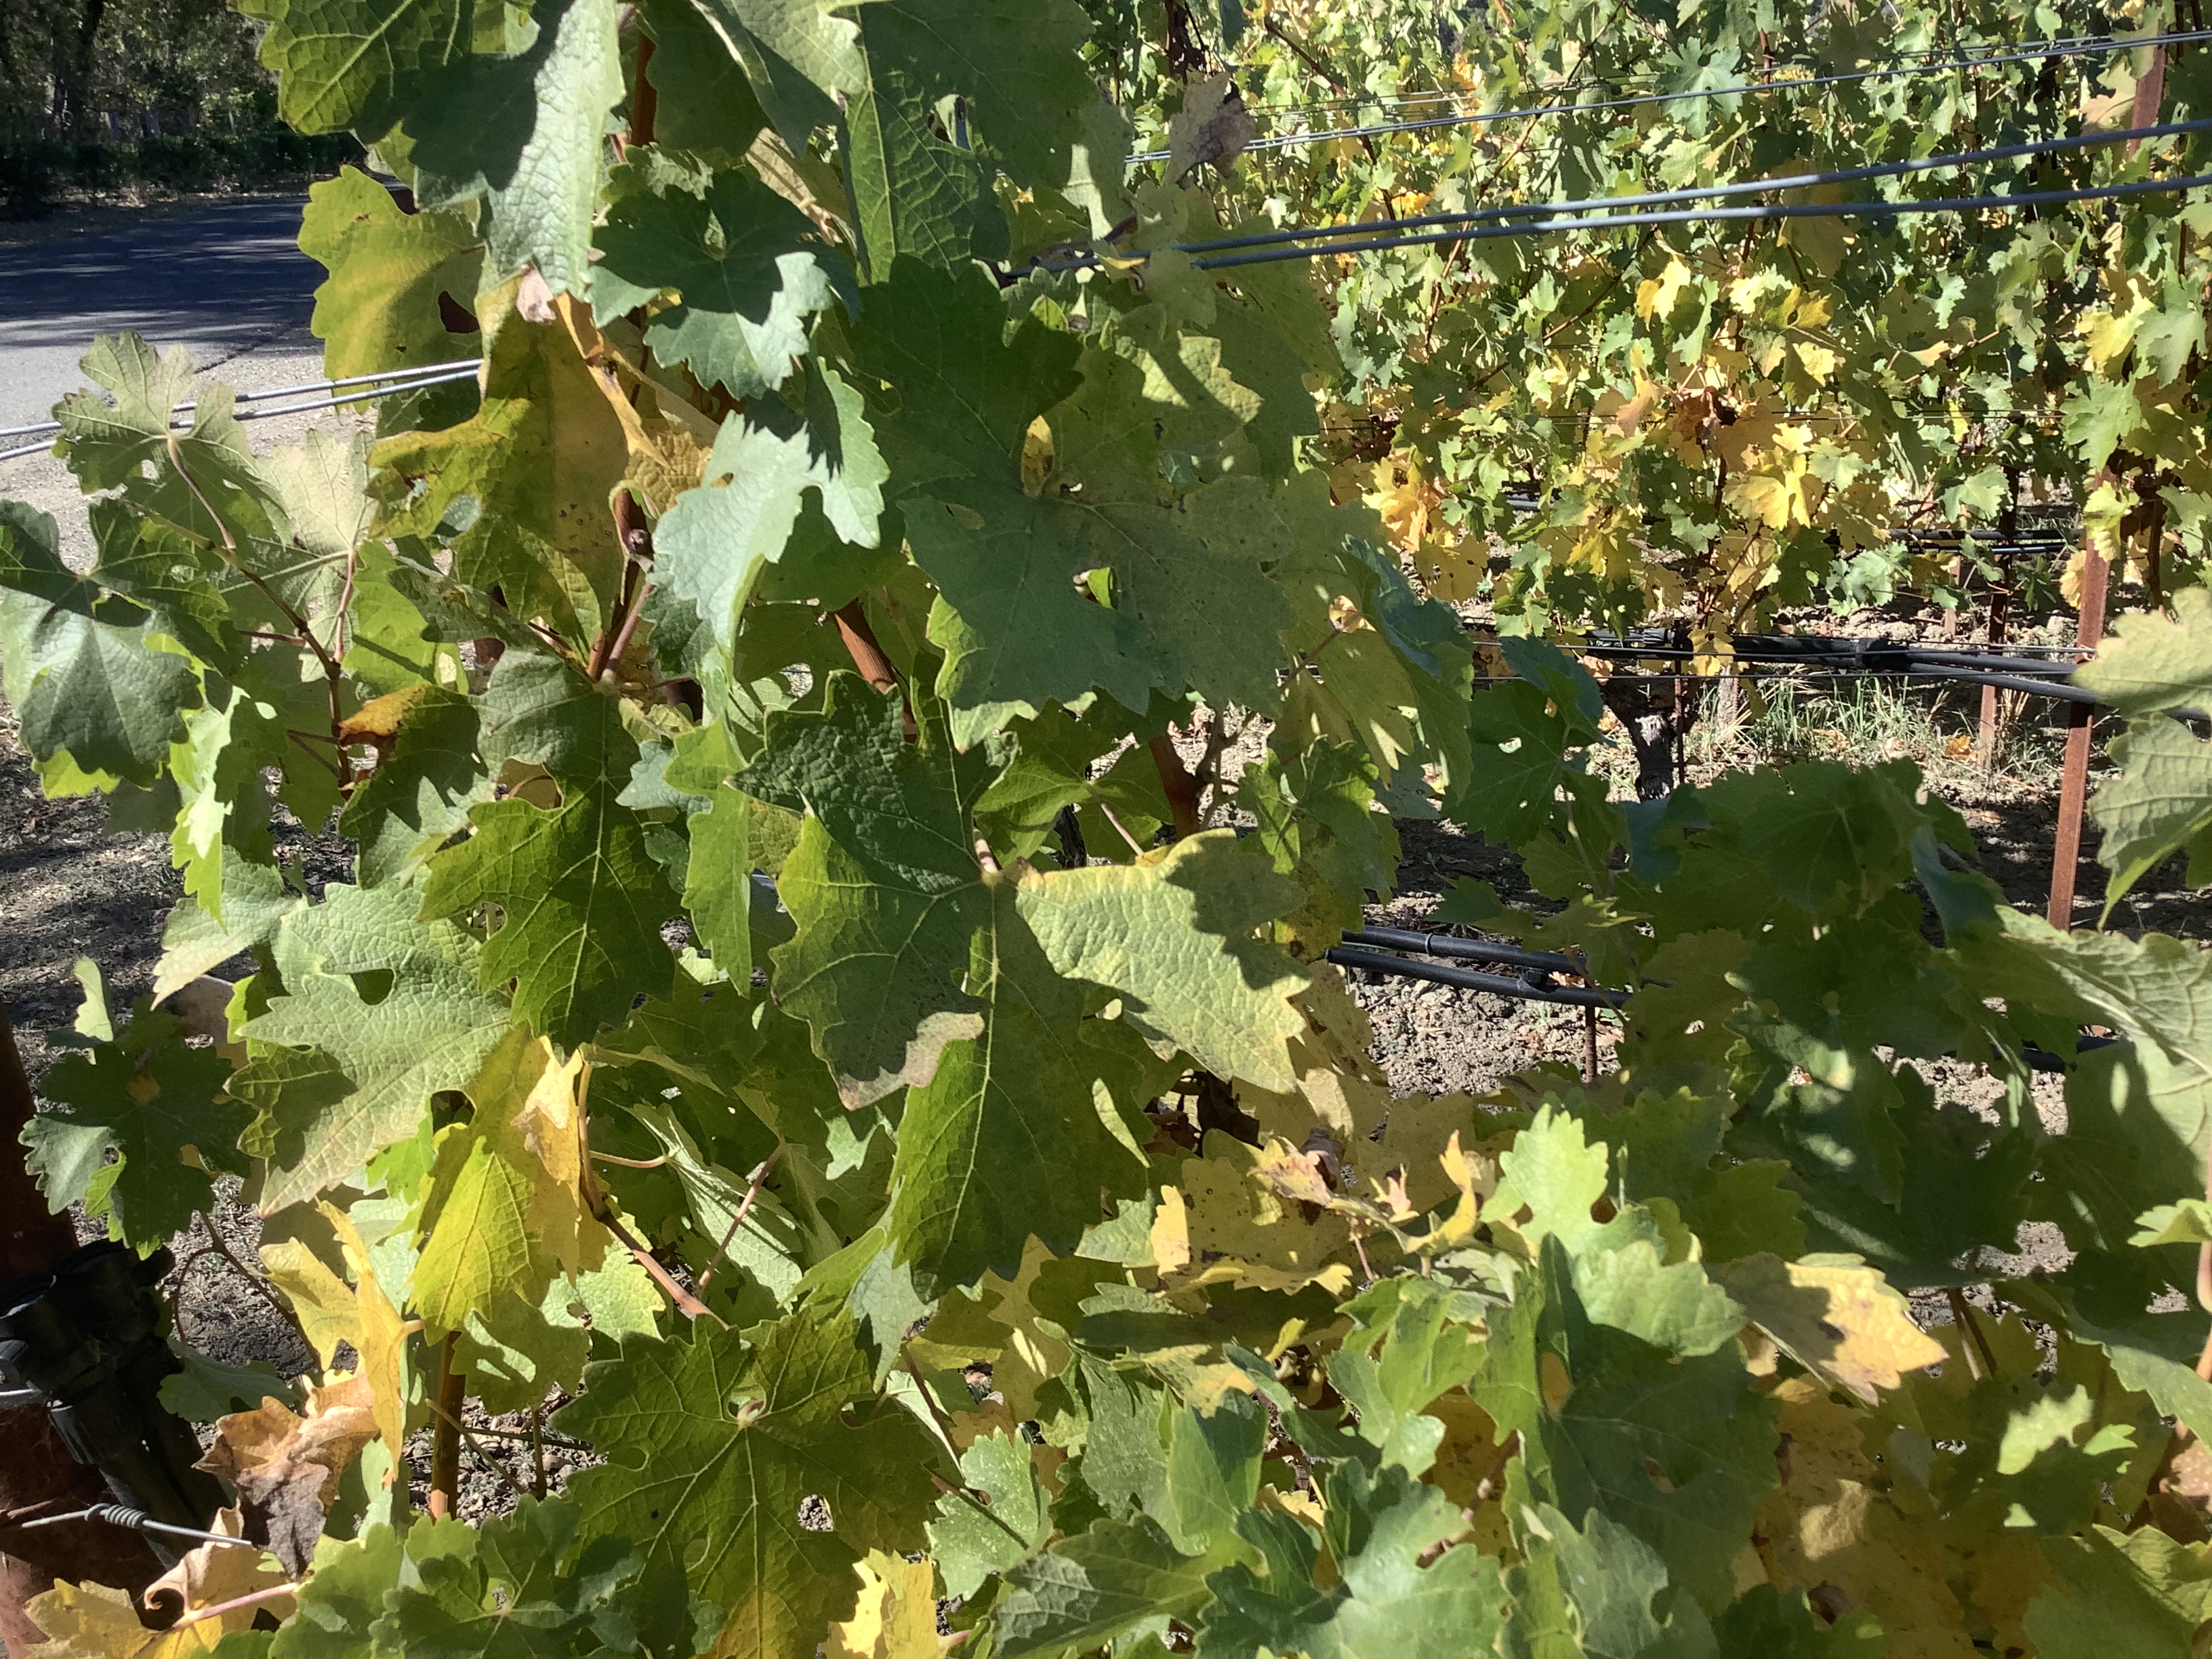
Label: No Virus